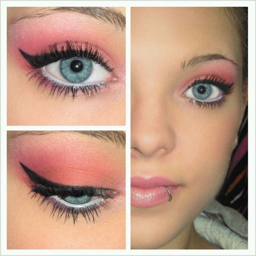
princess - love this pink !